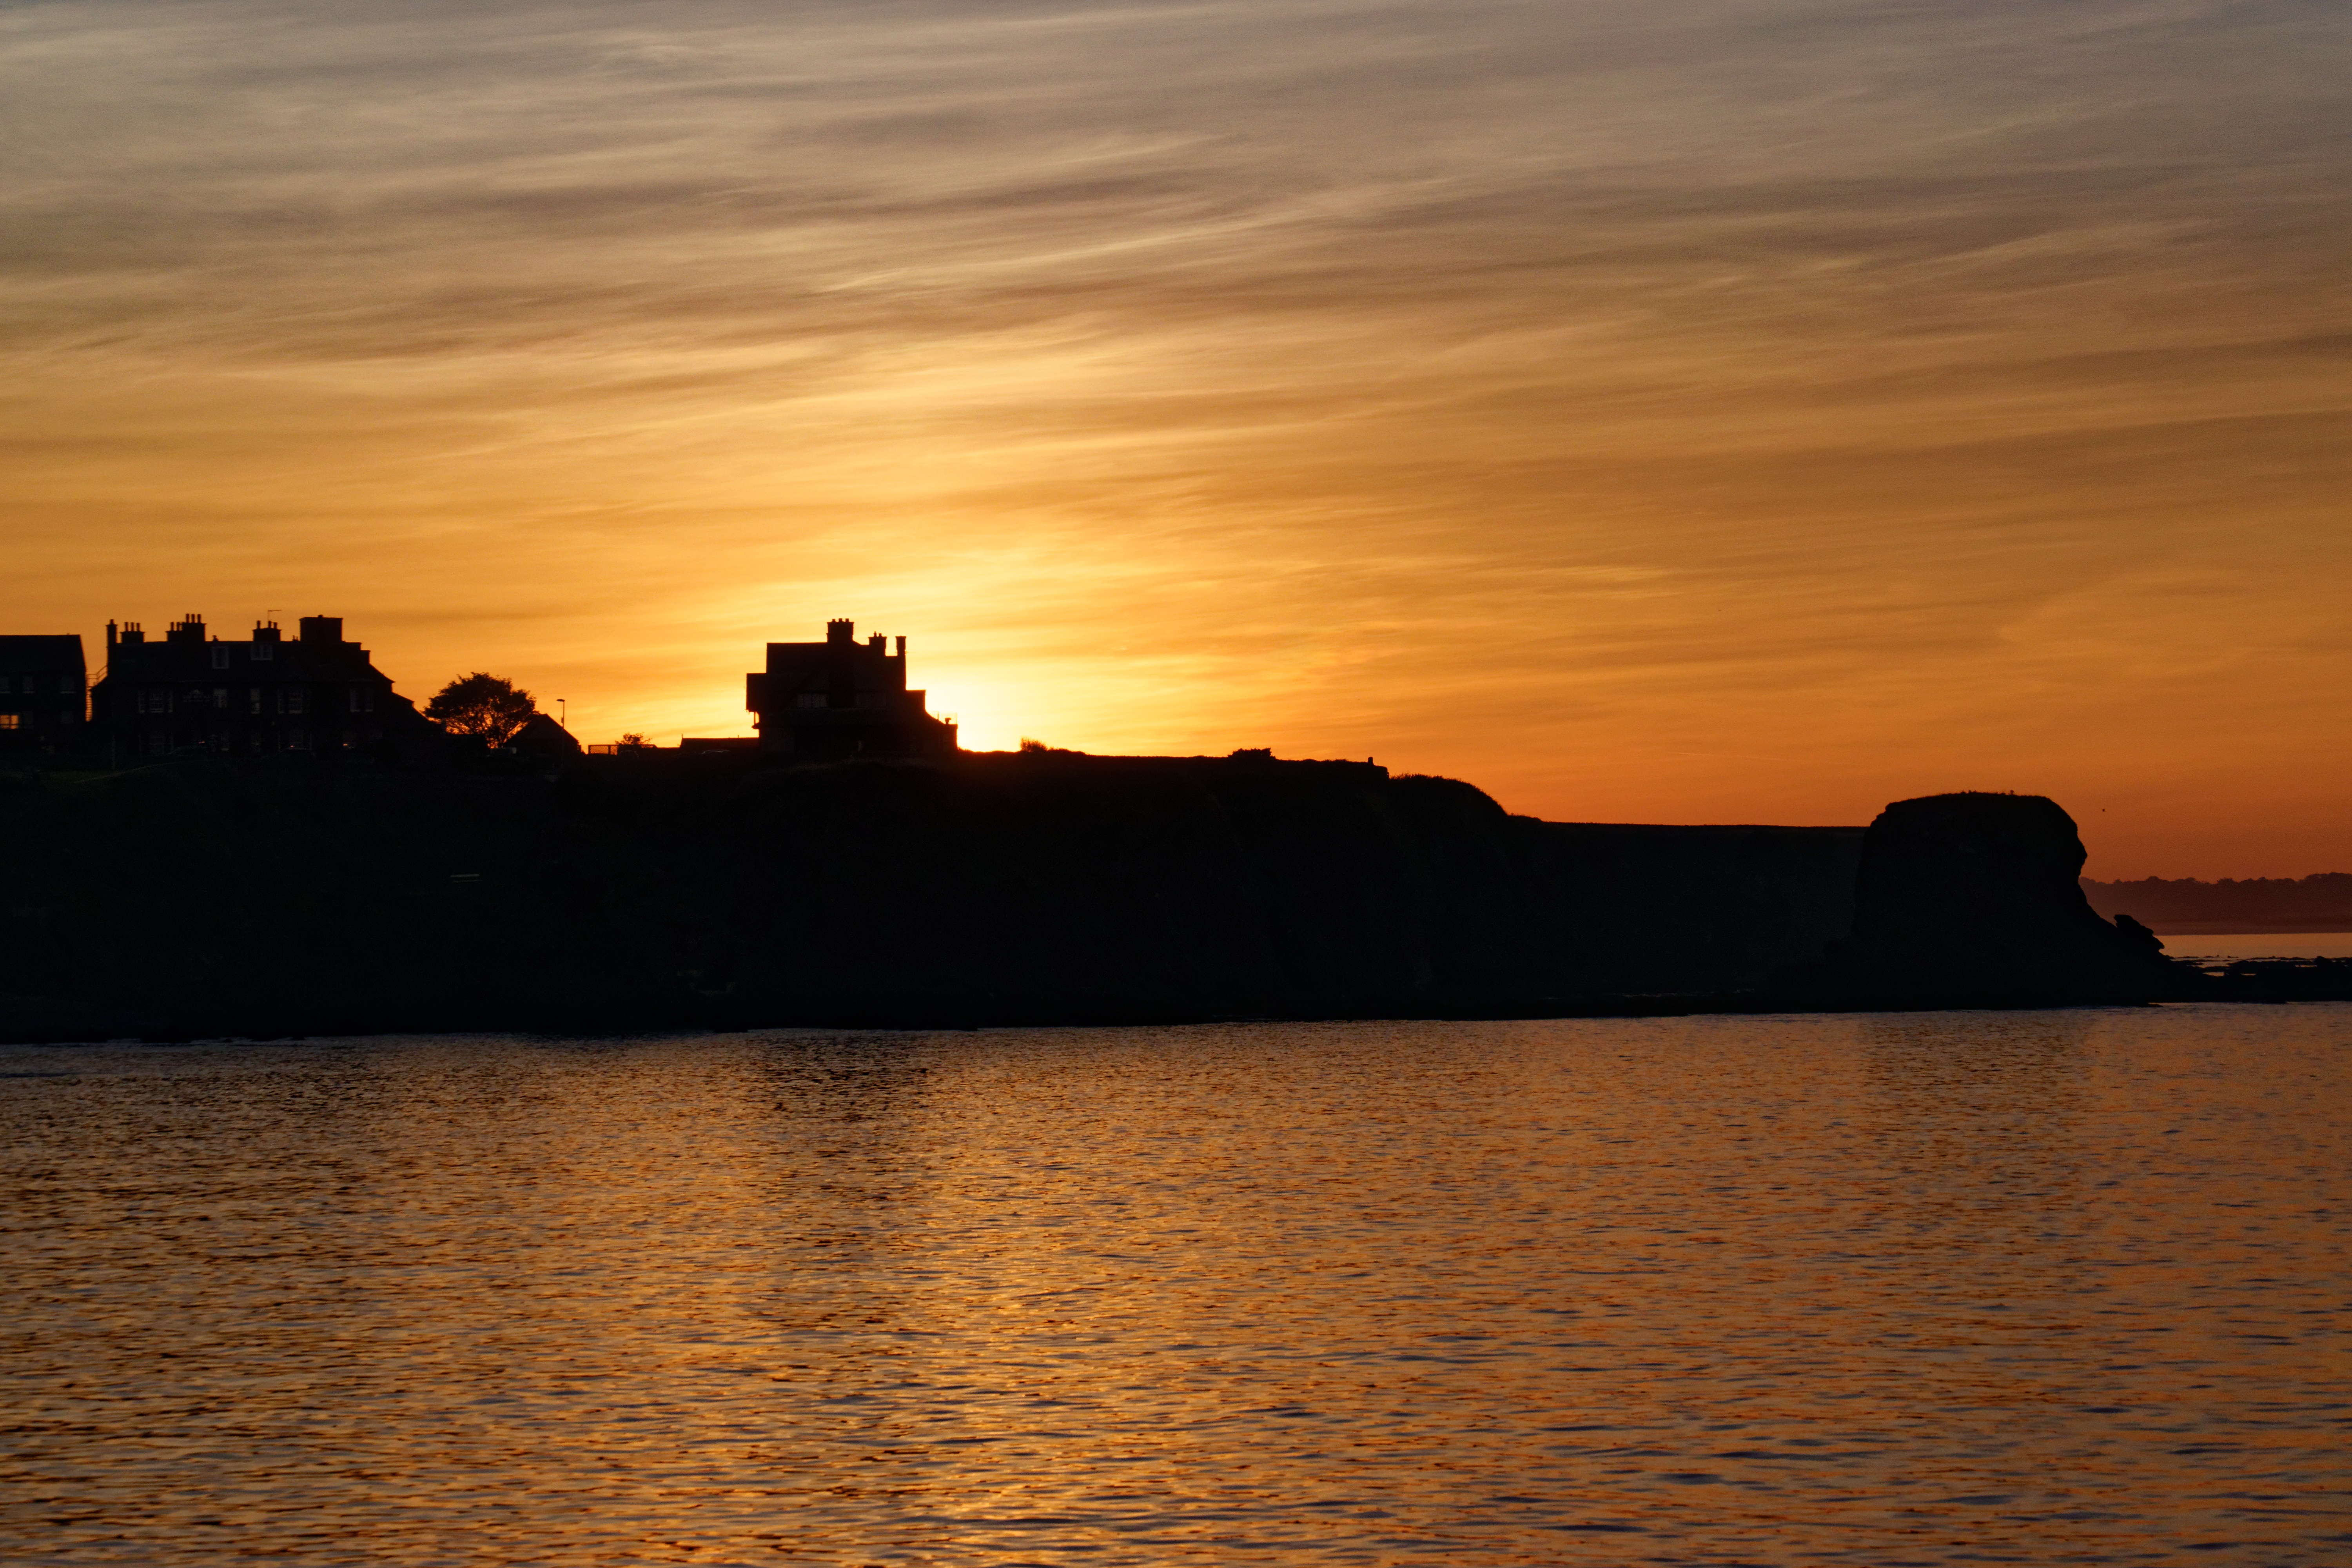
landscape, sea, coast, nature, ocean, horizon, silhouette, sky, sun, sunrise, sunset, skyline, sunlight, morning, dawn, dusk, evening, orange, reflection, scenic, natural, bay, yellow, afterglow, orange background, orange sky, sunset background